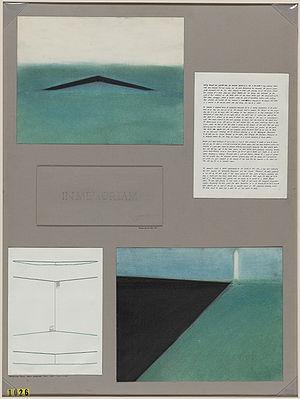
Maya Ying Lin, née le 5 octobre 1959 à Athens, est une artiste et architecte américaine connue pour son travail en sculpture et en landscape art. Ses ouvrages les plus connus sont le Vietnam Veterans Memorial de Washington et le Civil Rights Memorial de Montgomery.